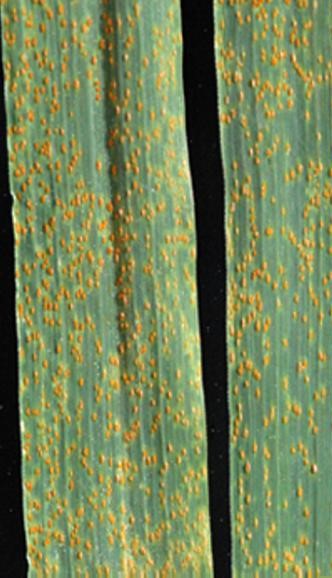
Plant: Wheat
Disease: wheat leaf rust